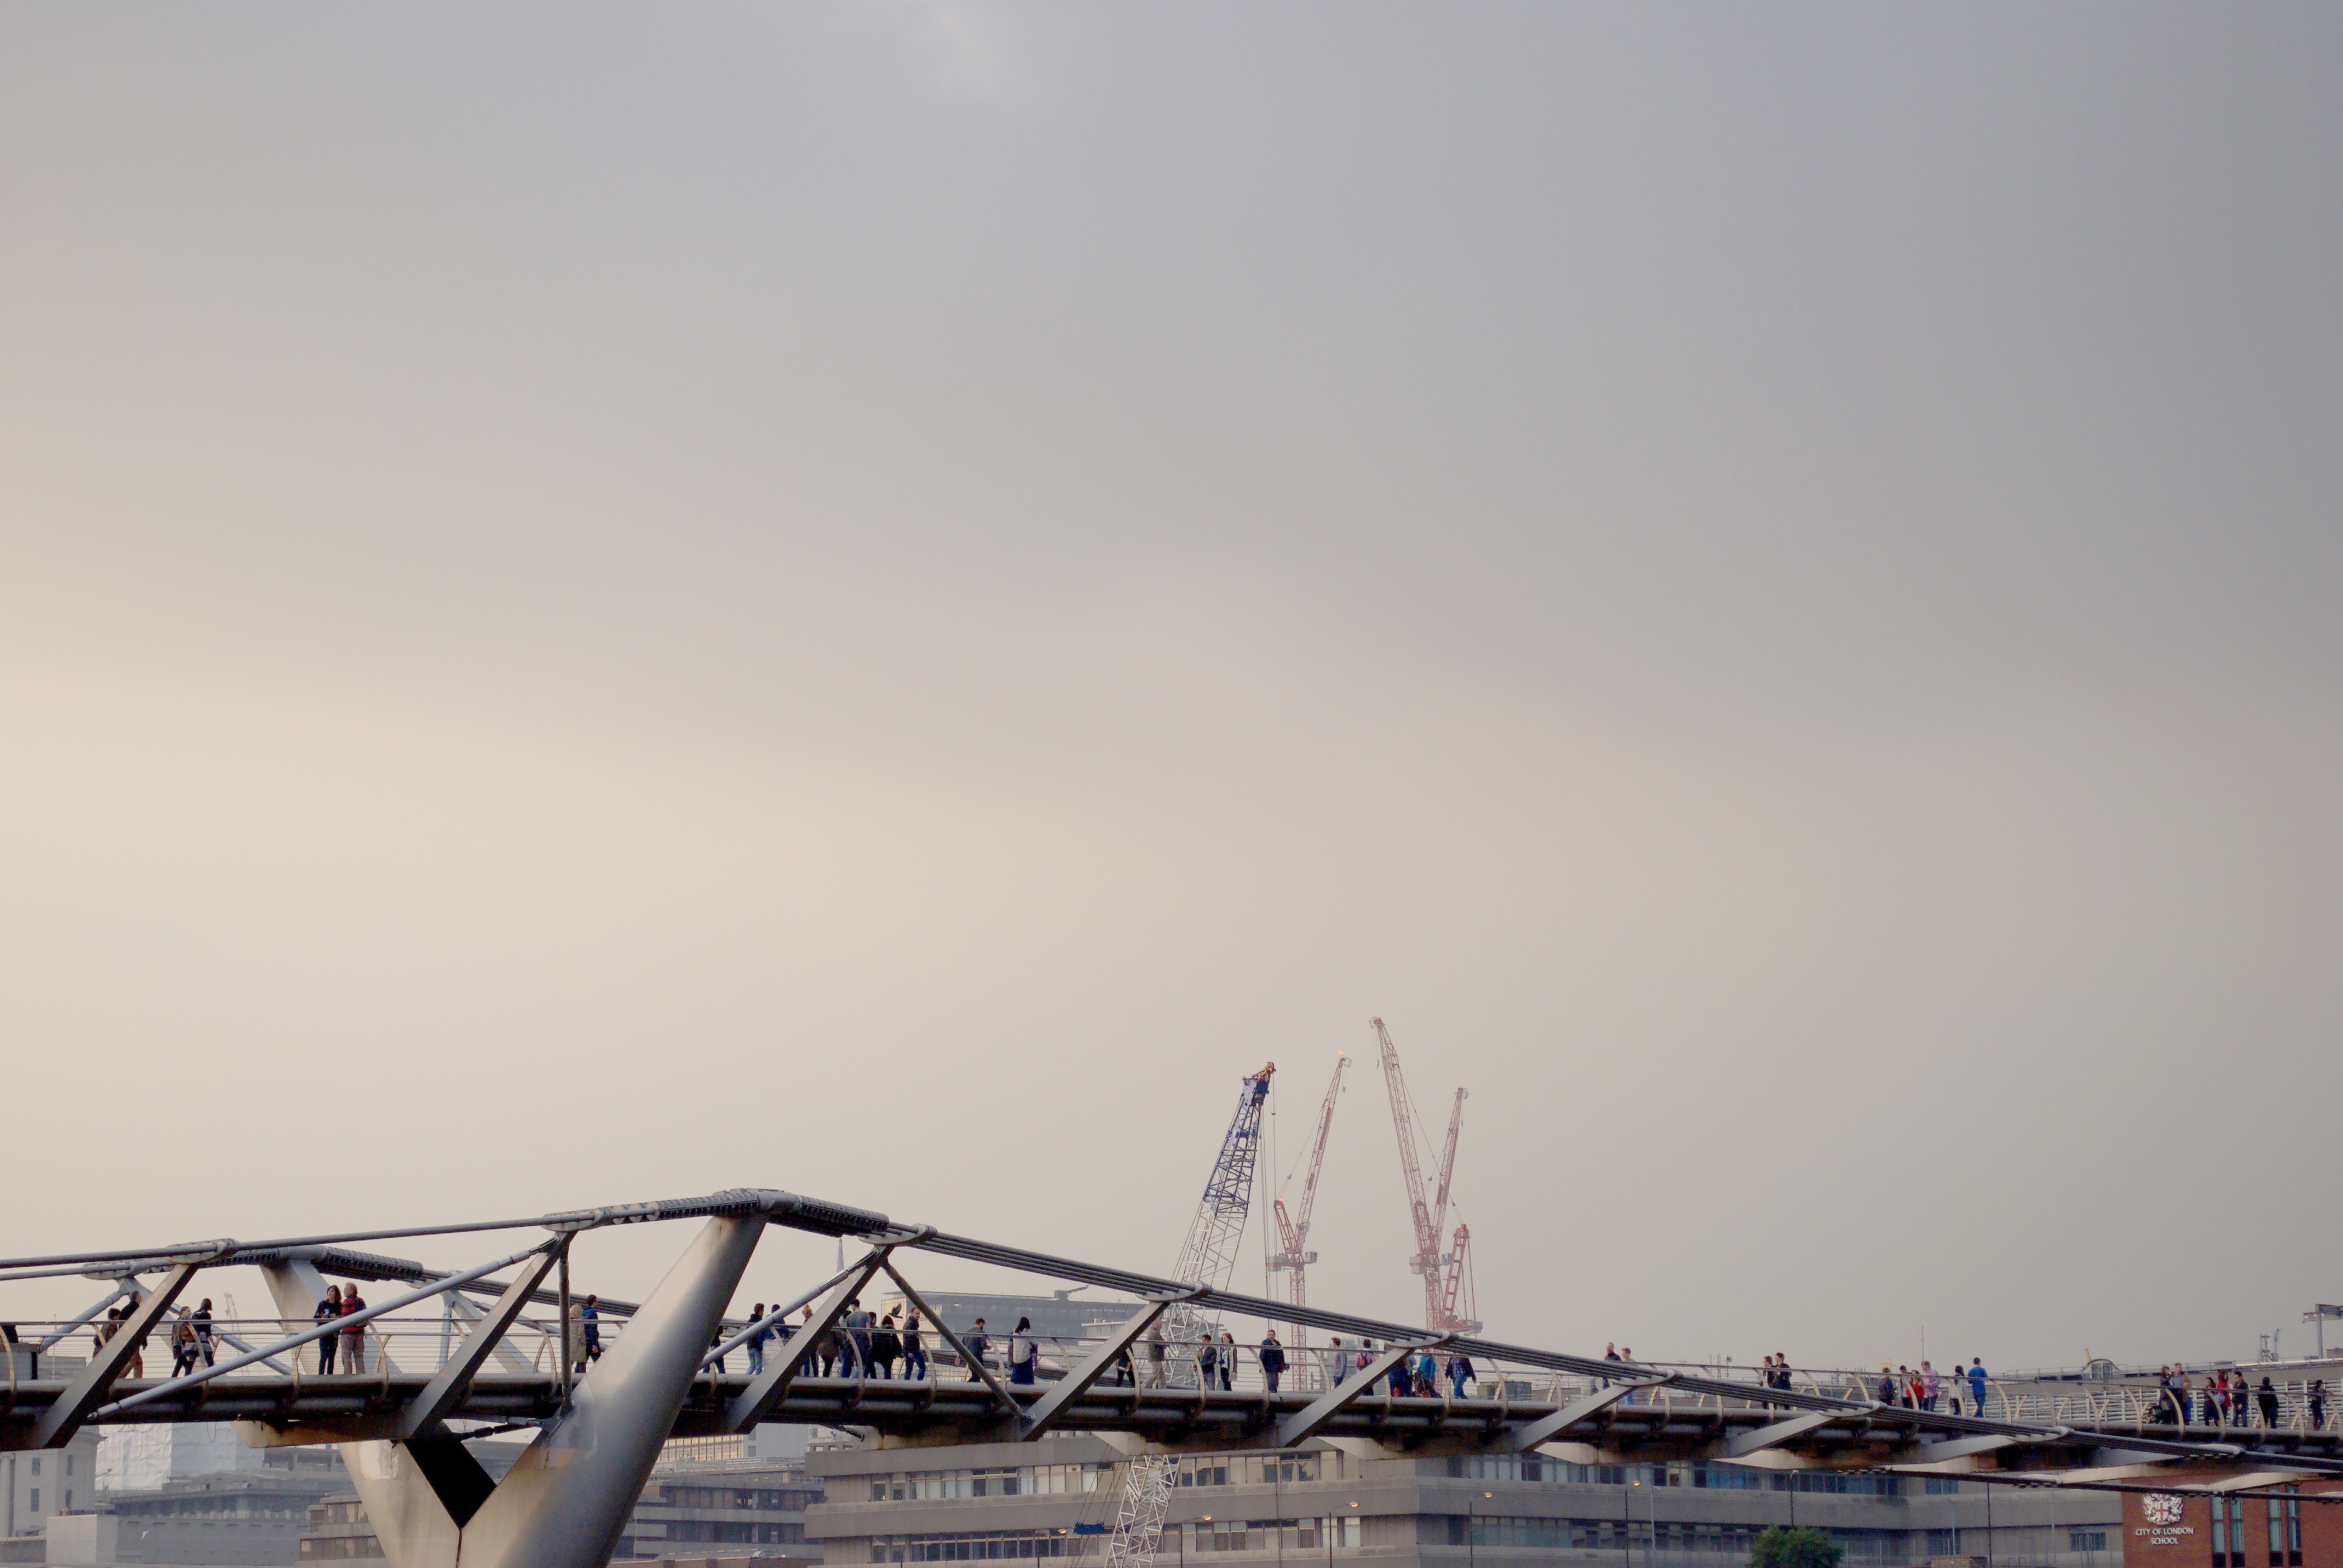
beach, sea, coast, architecture, people, bridge, morning, wind, vehicle, atmosphere of earth